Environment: real
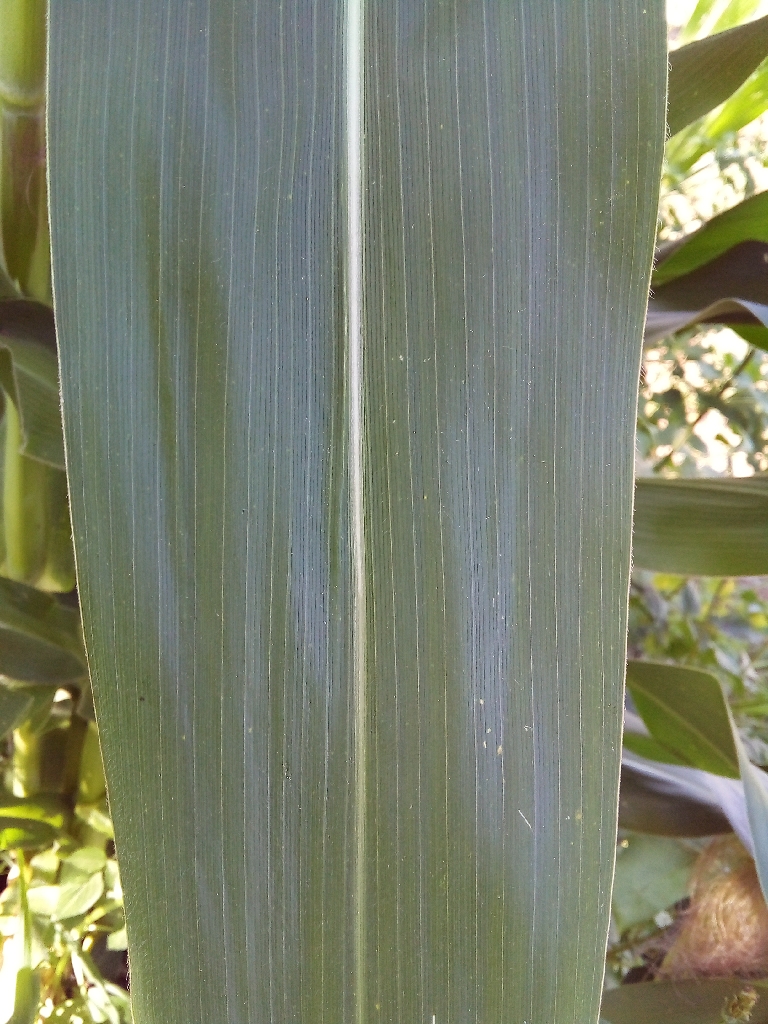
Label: healthy